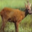
Label: deer